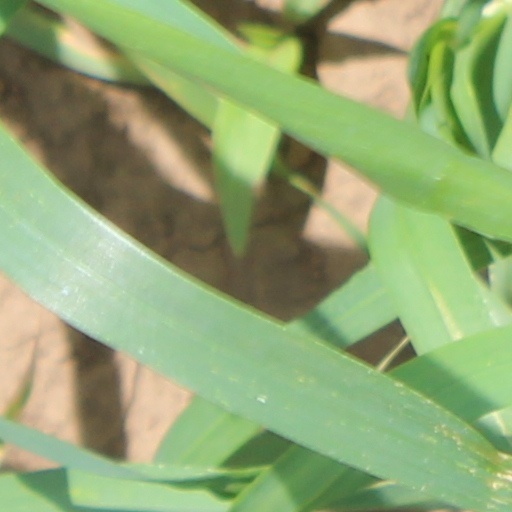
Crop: wheat